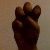
The image shows a hand gesture representing the letter 'E' in Indian Sign Language.